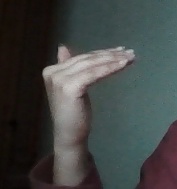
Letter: khaa